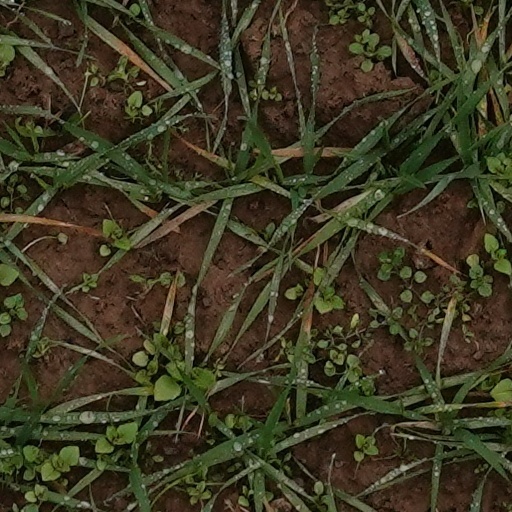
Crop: wheat